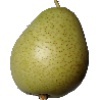
Label: Pear 1